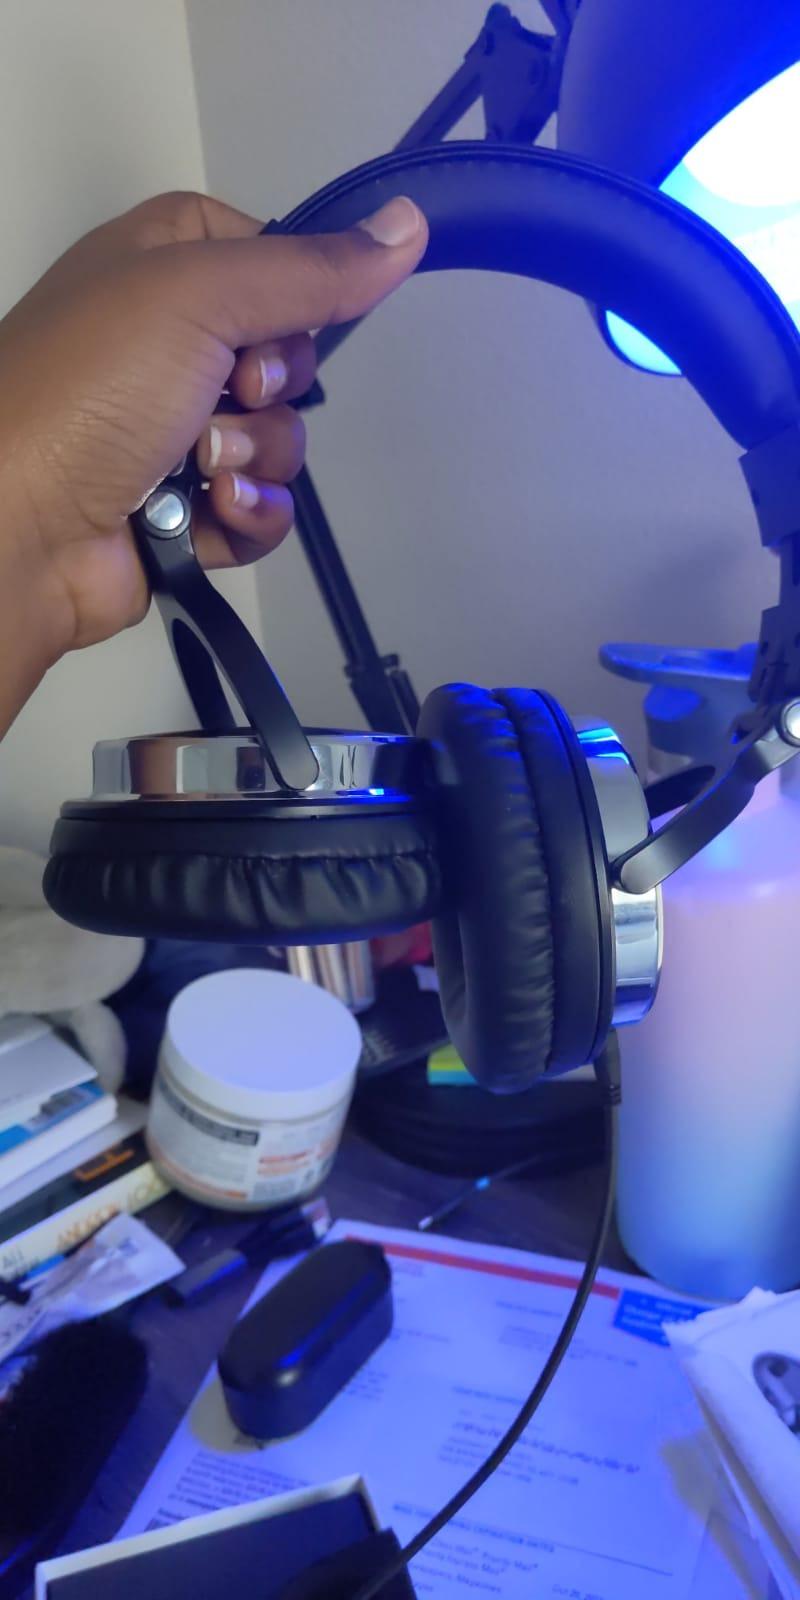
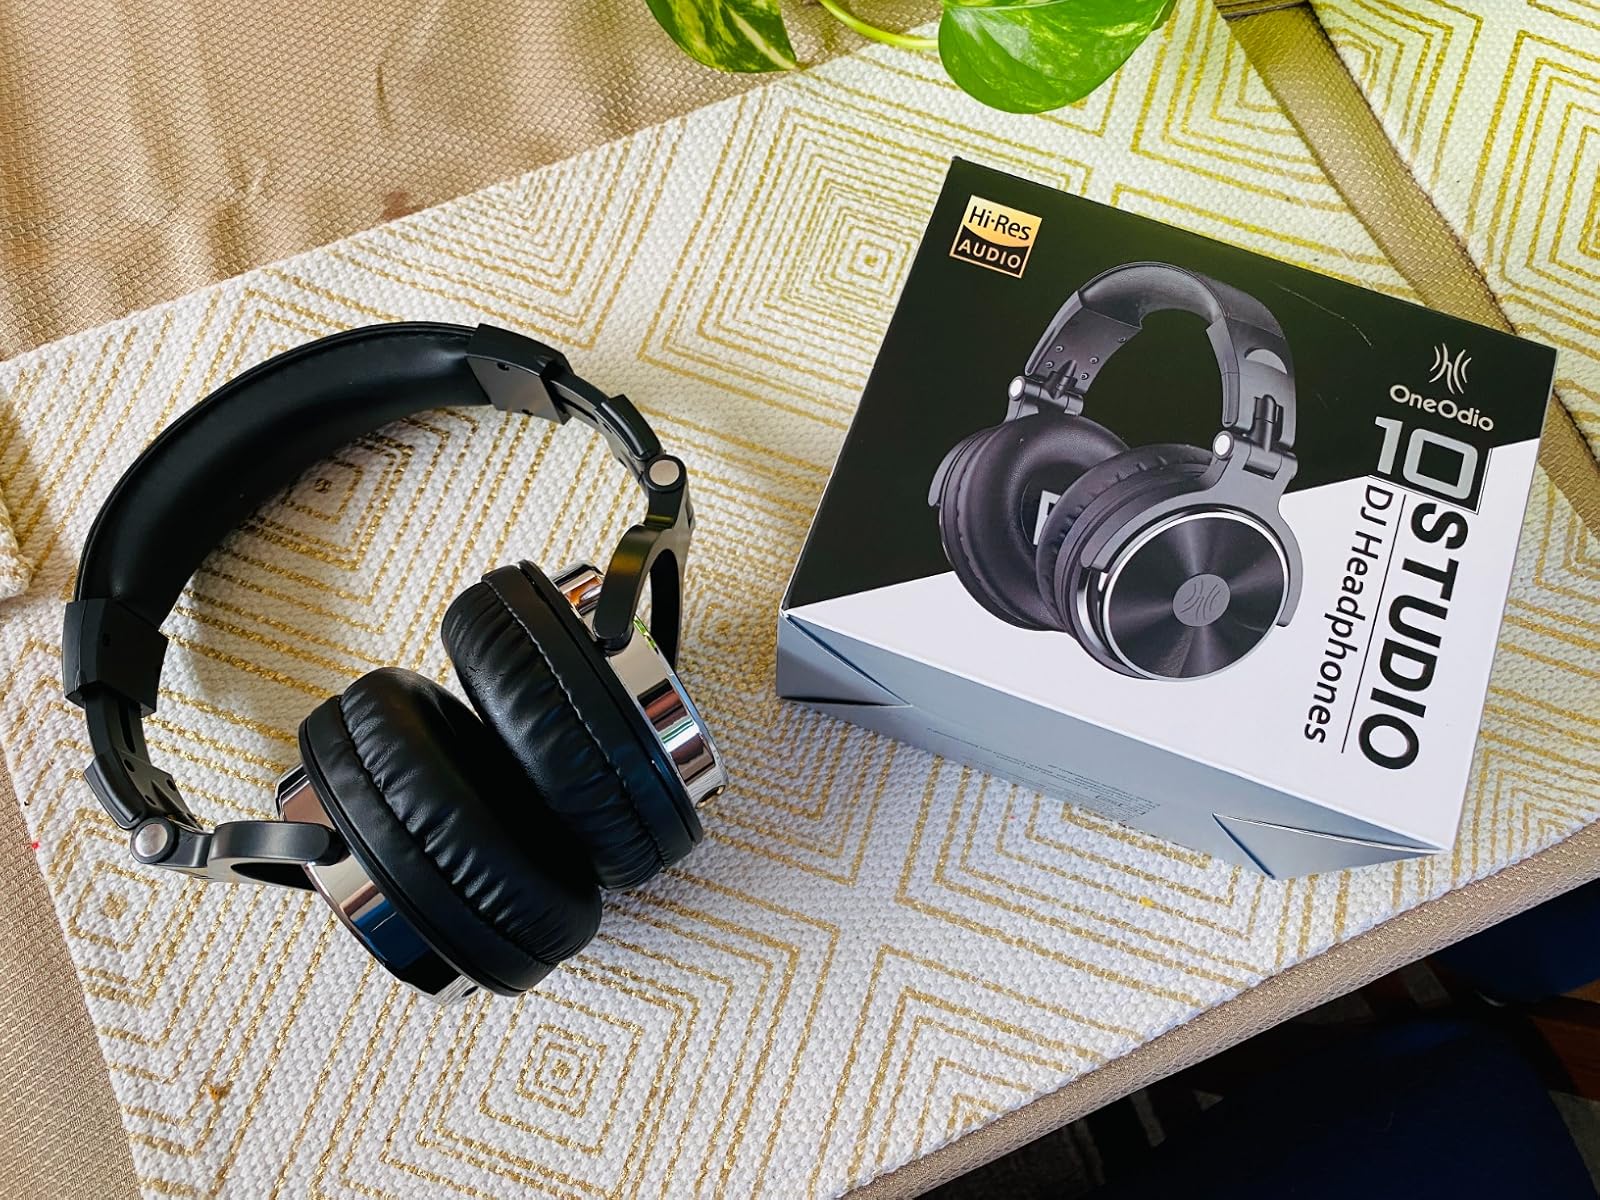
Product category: headphones
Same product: yes